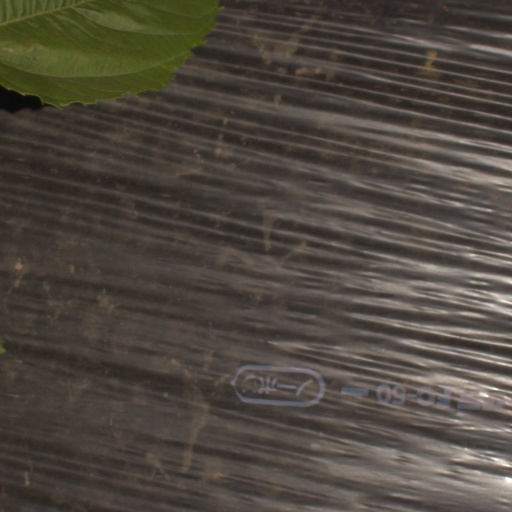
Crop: Jerusalem artichoke